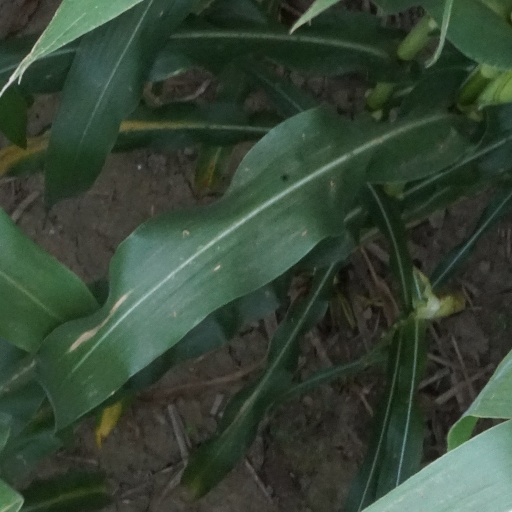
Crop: maize; corn